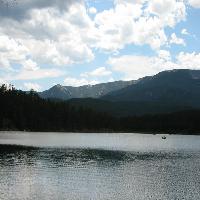
Weather: cloudy or overcast